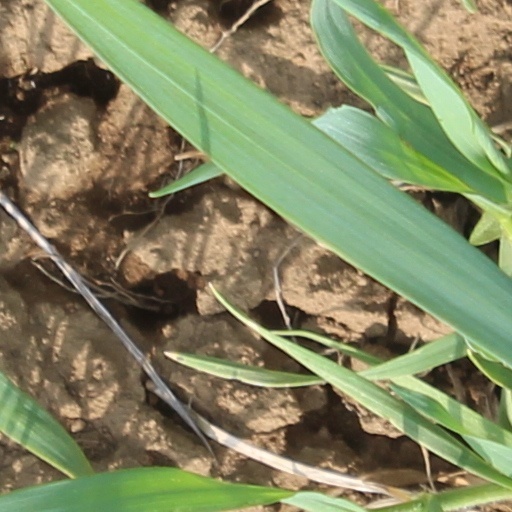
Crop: wheat